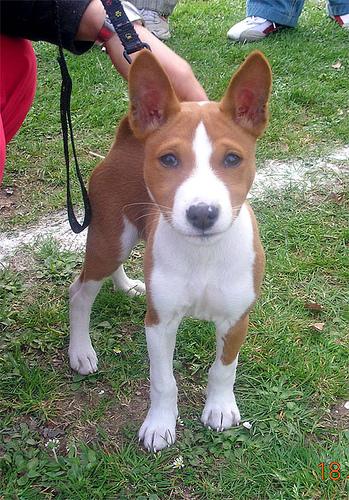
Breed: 243-n000103-basenji